Architecture of Scotland in the prehistoric era

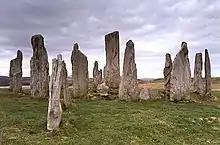
The Callanish Stones, one of the finest stone circles in Scotland

In contrast to the Highlands and Islands where stone was extensively used, in the south and east the most visible architectural survivals of the Neolithic are mainly earthen barrows, the earliest probably dating from the beginning of the fourth millennium BCE. Today these monuments consist of massive mounds of earth or stone, most commonly trapezoidal in plan and often orientated to the east. They are widely distributed in the Lowlands, particularly in Aberdeenshire, Angus, Dumfries and Galloway and the Scottish Borders. Related structures include bank barrows, cursus monuments, mortuary enclosures, timber halls, and other forms of enclosure. Bank barrows are parallel-sided mounds, usually flanked by ditches on either side. Originally believed to be Roman in origin, cursus monuments also consist of long parallel lengths of banks of earth with external ditches, but with an open avenue or enclose between. Both forms are usually associated with burial chambers. Examples of bank barrows in Scotland include from Perthshire the long mound at Auchenlaich and the hybrid bank barrow/cursus monument at Cleaven Dyke, which stretches for over . Mortuary enclosures are usually sub-rectangular banks with external ditches and raised platforms of stone or wood within them, thought by J. G. Scott to be used for the exposure of corpses prior to burial elsewhere, although this interpretation is disputed. Remains of mortuary enclosures of this period are often found under long barrows. Key examples include Pitnacree, Perthshire and two closely related sites at Lochhill and Slewcairn, both in Kirkcudbright. The timber halls are probably unique to Scotland and were massive roofed buildings made of oak, all of which seem to have been subsequently burnt down. There is debate as to the role of these buildings, which have been seen variously as regular farming homesteads of Neolithic families and as related to a series of monumental constructions such as barrows. The hall at Balbridie, Aberdeenshire was long, wide and may have had a roof high, making it large enough to accommodate up to 50 people.